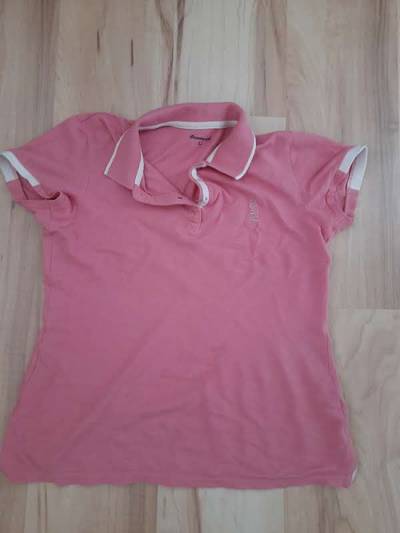
Waste category: clothes